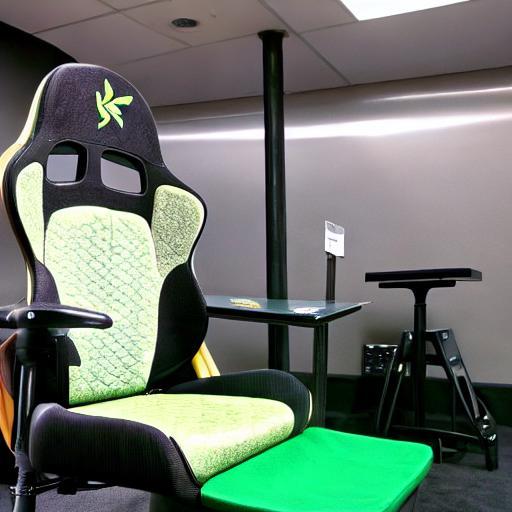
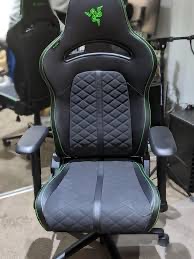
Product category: items_chair
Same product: no